Albany Pine Bush

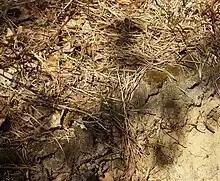
The soil at the Albany Pine Bush exhibiting a thick O horizon above sandy topsoils

Underlying the Albany Pine Bush is a bedrock consisting of shale and siltstone, laid down 450 million years ago during the Middle Ordovician. The bedrock is covered by glaciolacustrine deposits which make up the sandy topsoils of the barrens.